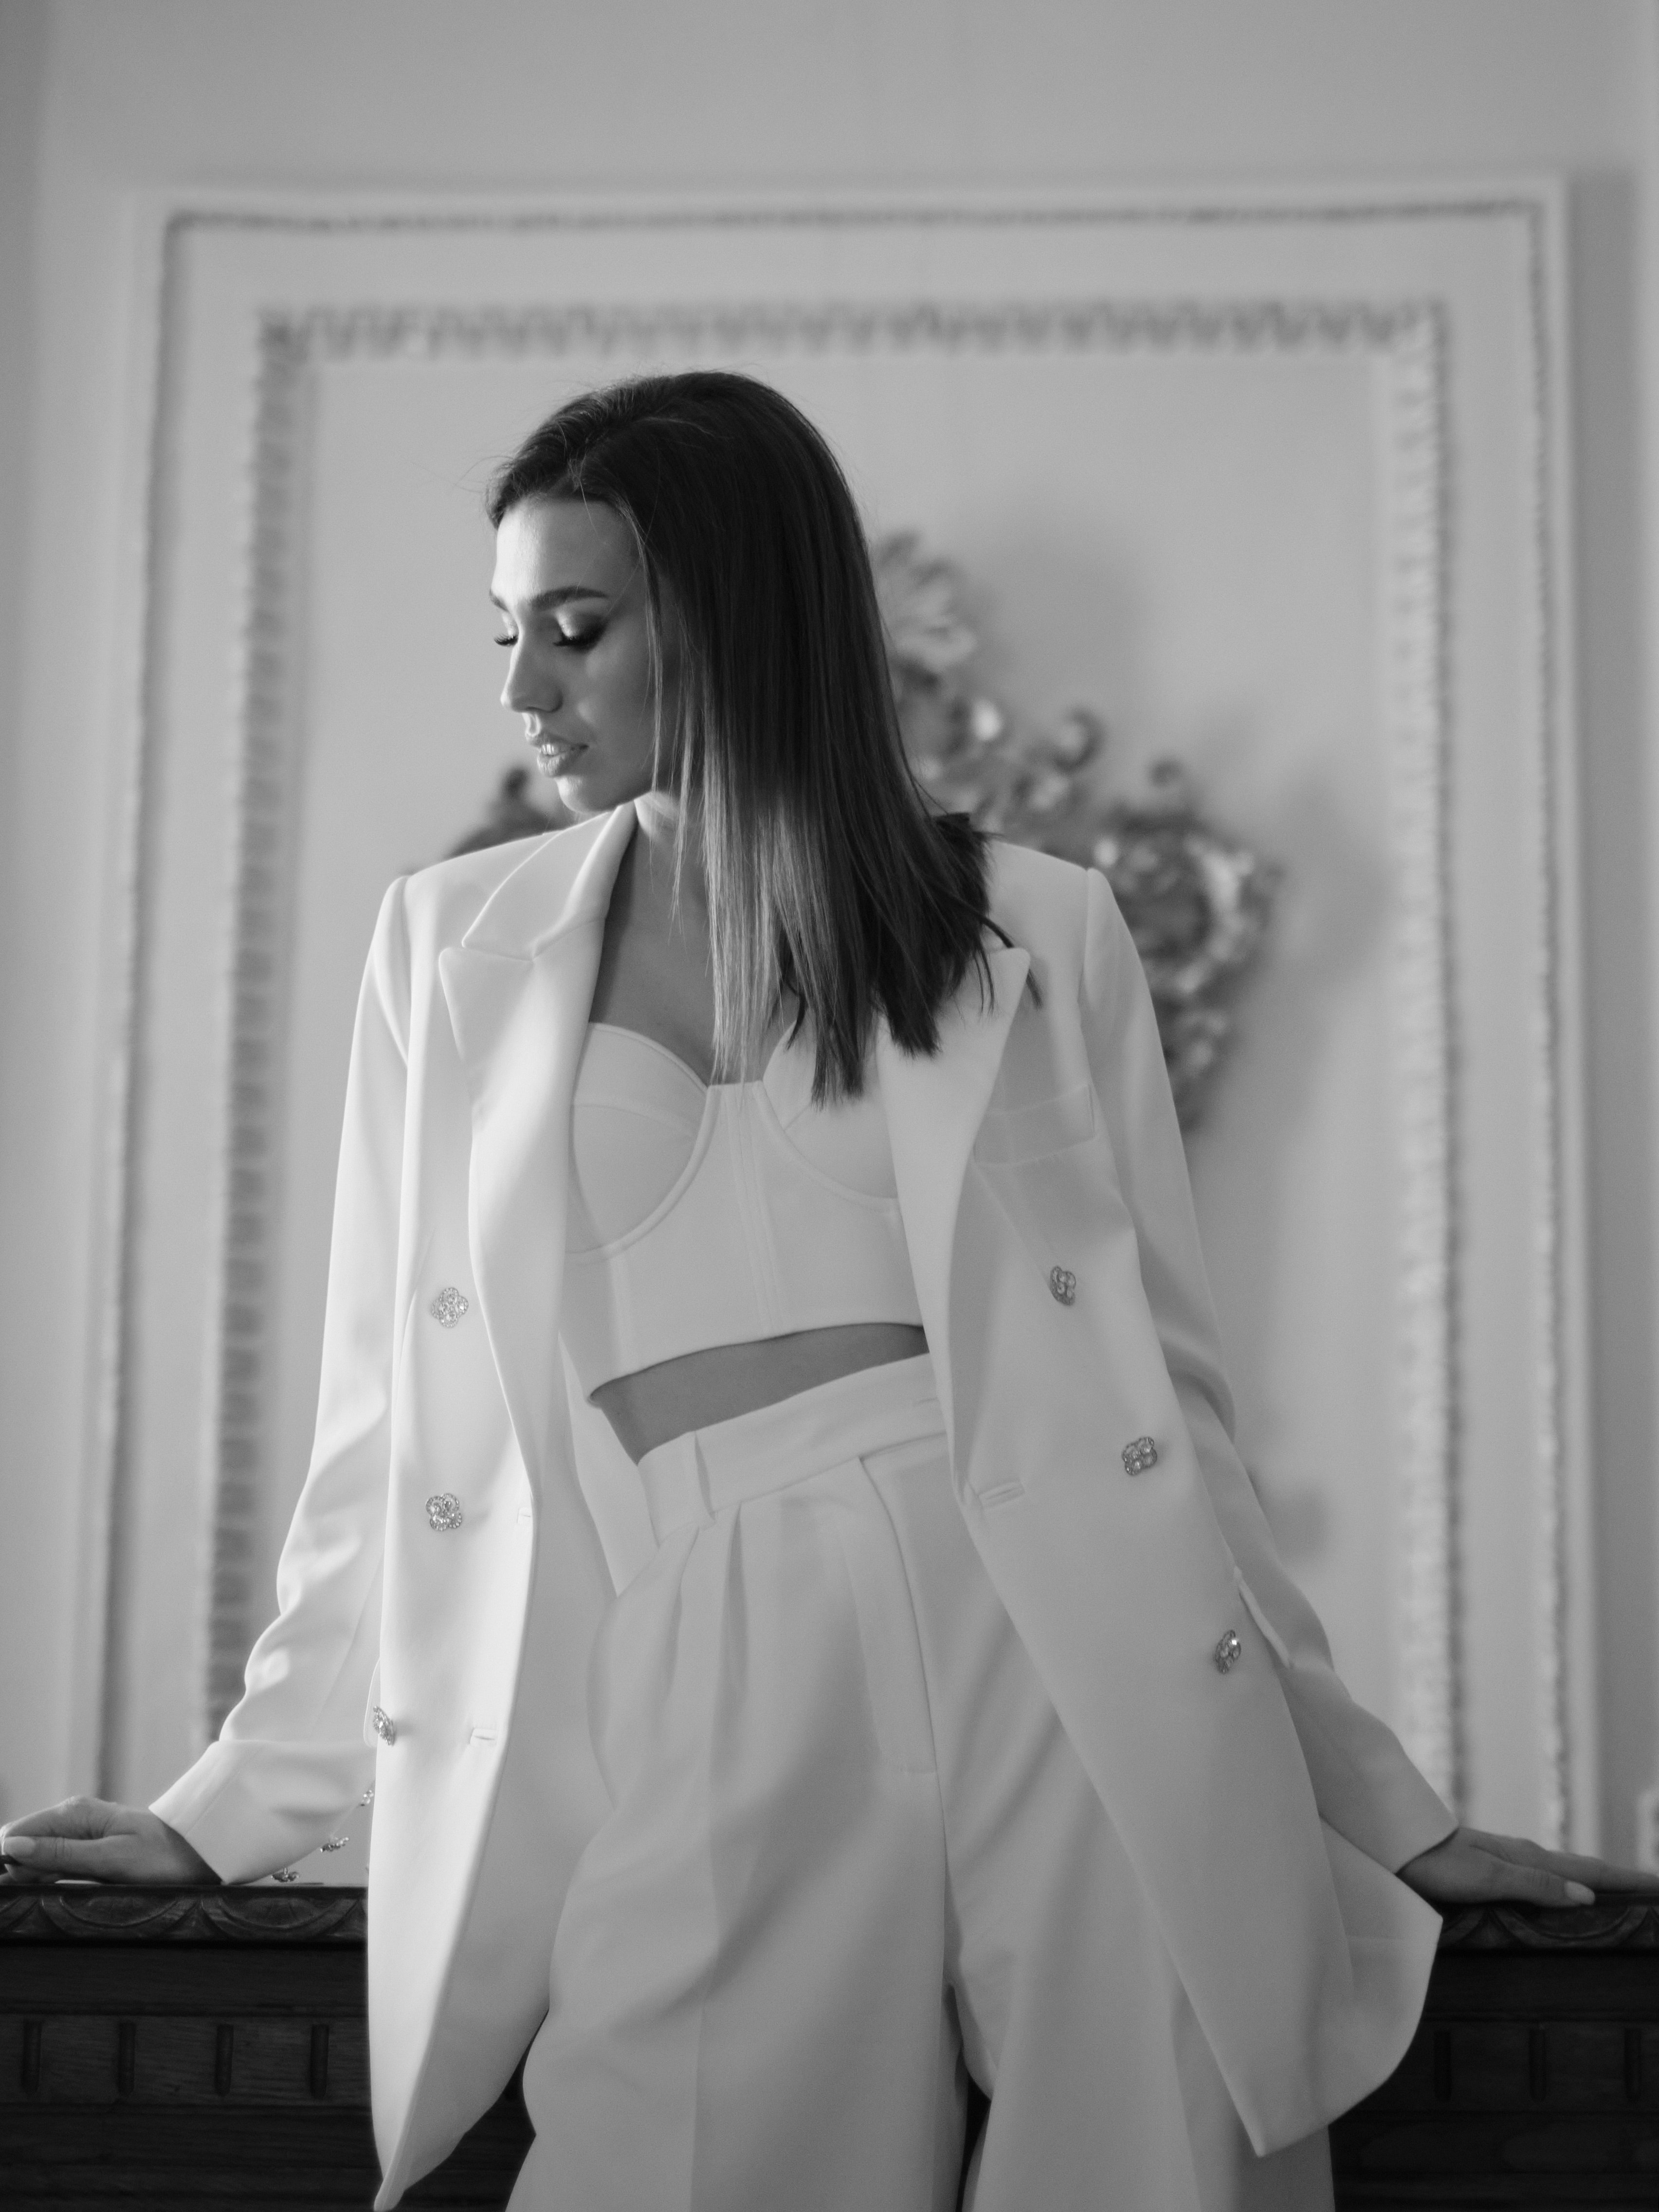
woman, hair, arm, neck, street fashion, sleeve, waist, grey, style, collar, fashion design, fashion model, flash photography, blazer, formal wear, thigh, long hair, human leg, blond, monochrome photography, event, uniform, monochrome, fur, knee, overcoat, picture frame, sunglasses, vintage clothing, fashion accessory, curtain, top, eyewear, portrait photography, photo shoot, necklace, pattern, model